Dave VanDam

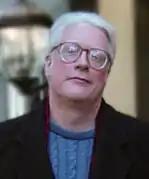

David J. VanDam (April 17, 1955 – July 3, 2018), well known as "Evil Dave Letterman" or simply "Evil Dave", was an American voice impressionist who began appearing on "The Howard Stern Show" in 1999 until his death. Although VanDam's natural speaking voice did not sound exactly like American late night talk show host David Letterman, he was able to alter it so that it sounded identical, which was used for comedic effect.